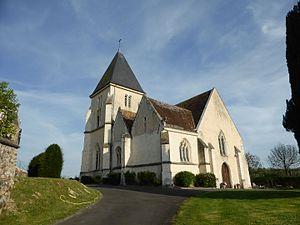
Église Notre-Dame-du-Mont-Carmel de Margon, en Eure-et-Loir.
Arcisses est une commune nouvelle française située dans le département d'Eure-et-Loir, en région Centre-Val de Loire. Elle résulte de la fusion — au 1ᵉʳ janvier 2019 — des communes de Brunelles, Coudreceau et Margon.
Margon est une ancienne commune française située dans le département d'Eure-et-Loir en région Centre-Val de Loire, devenue le 1ᵉʳ janvier 2019 une commune déléguée au sein de la commune nouvelle d'Arcisses.